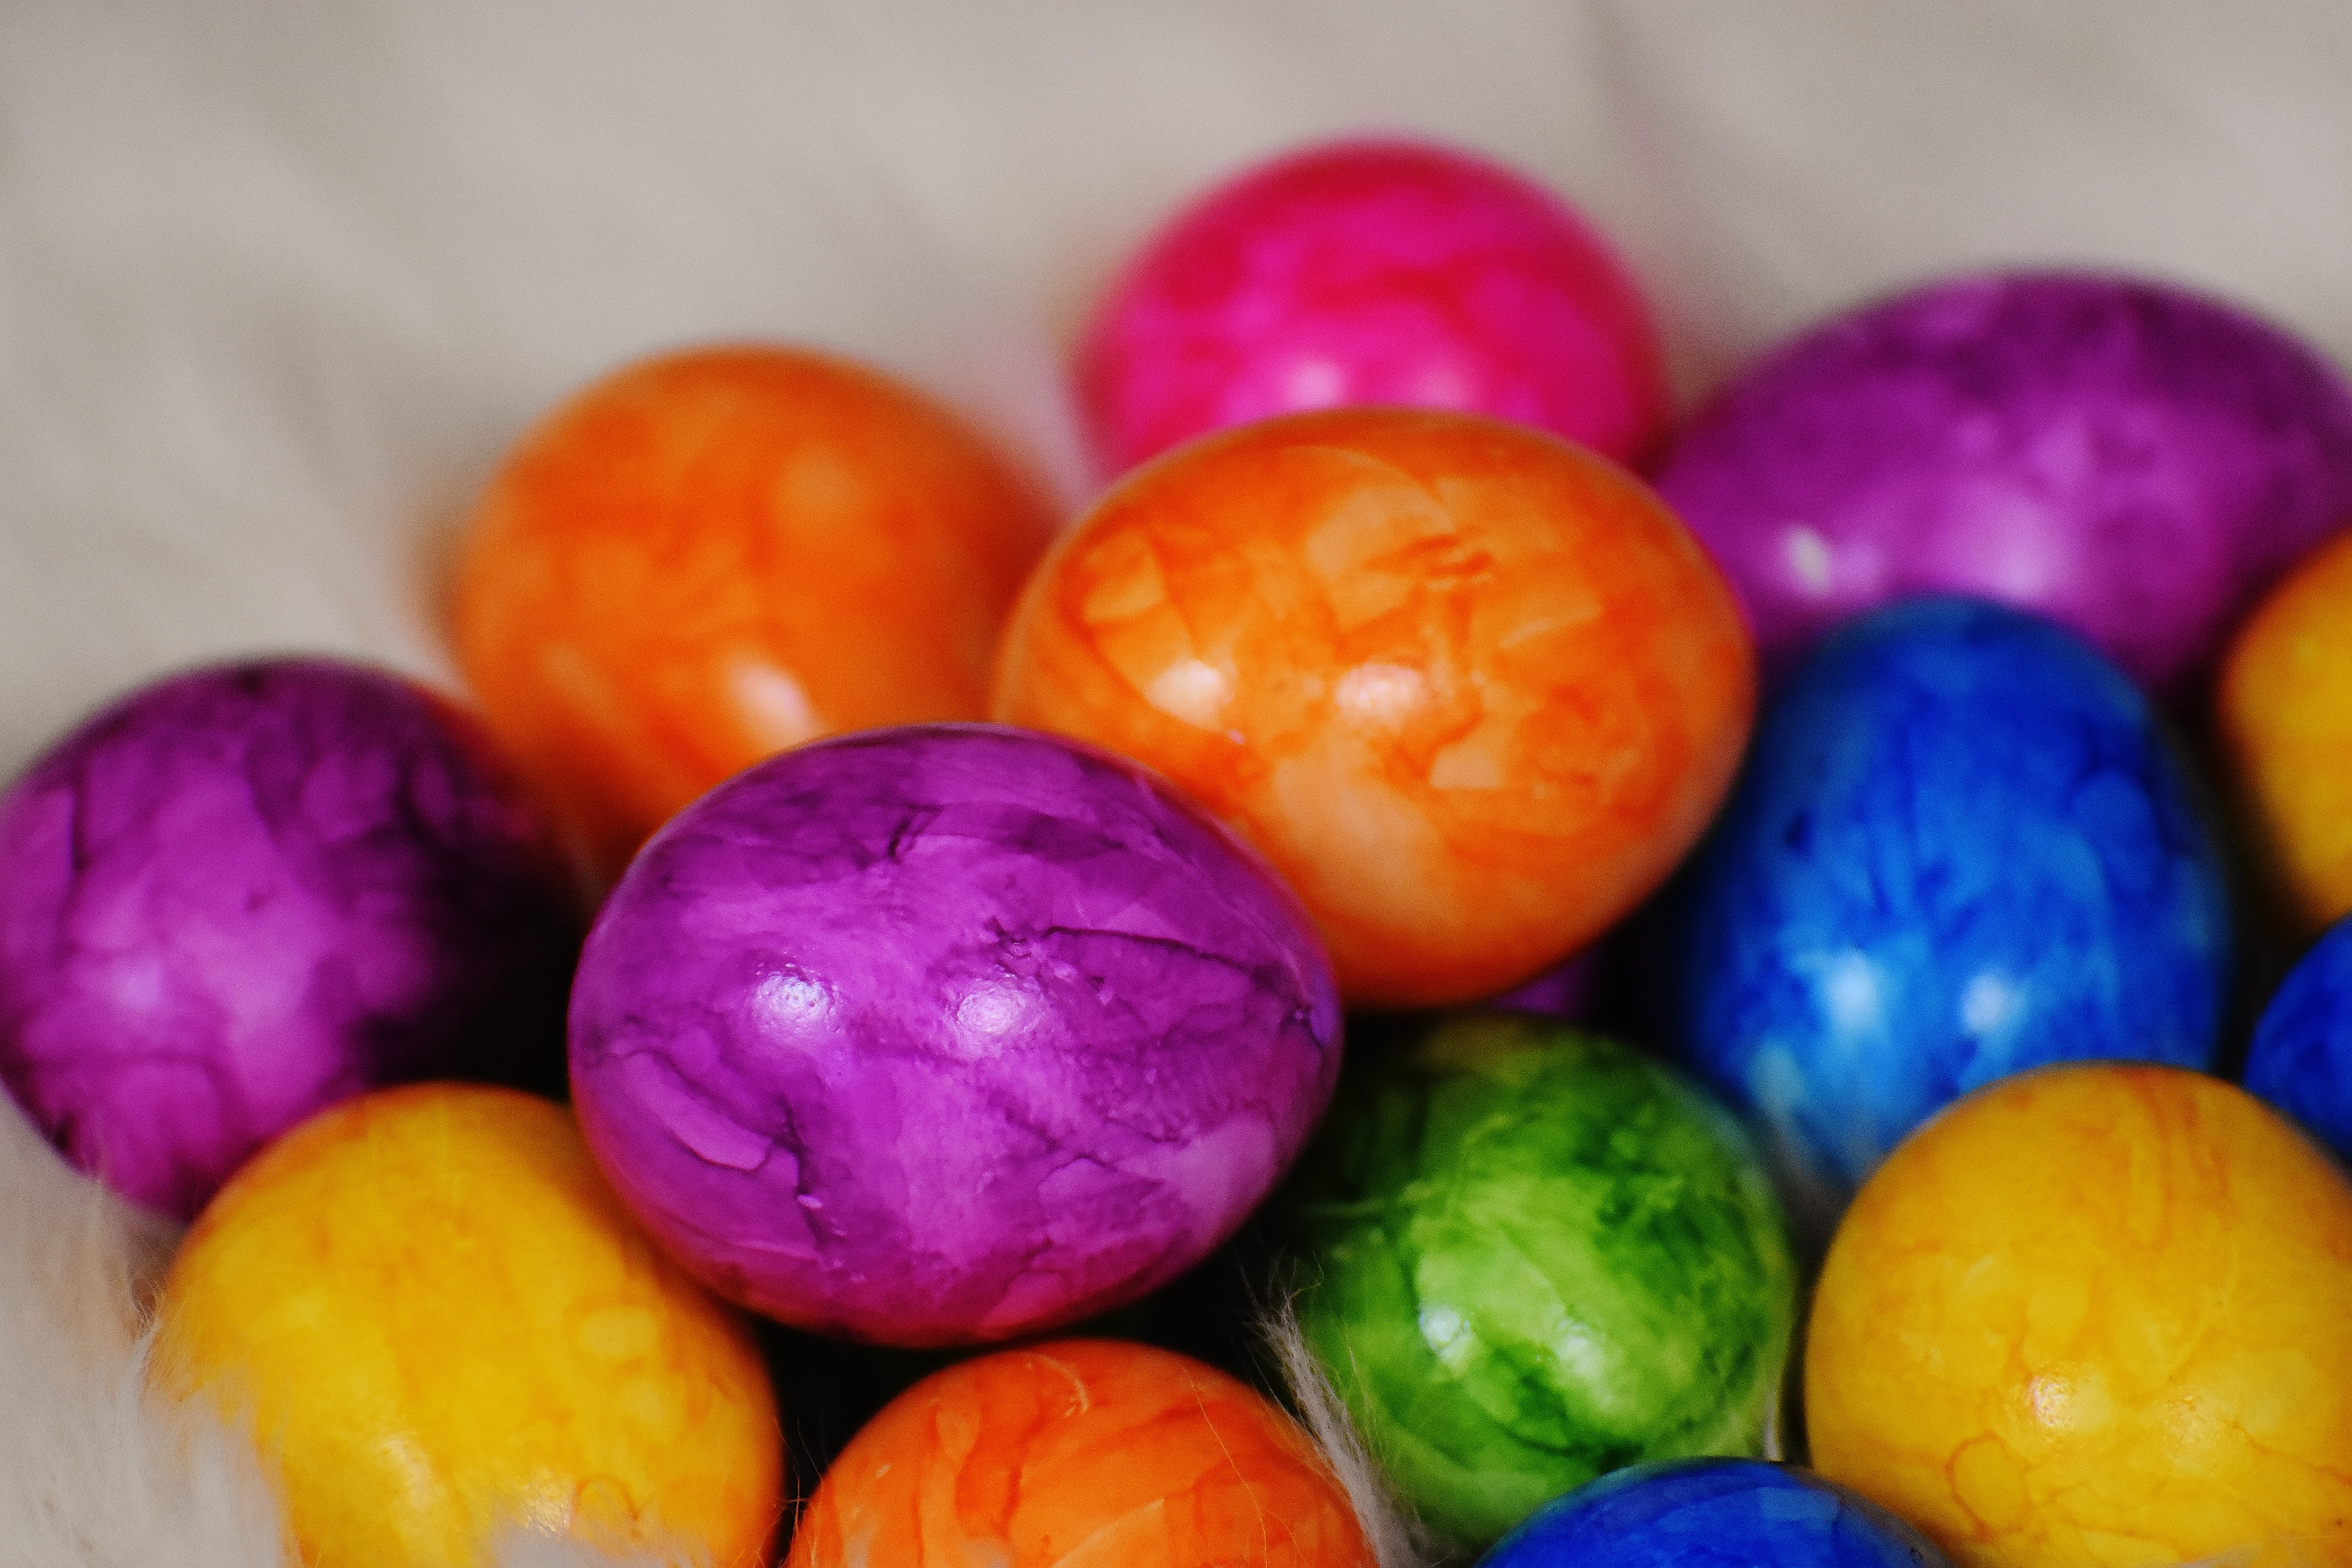
flower, food, produce, color, colorful, toy, egg, easter, colored, easter eggs, easter egg, happy easter, colorful eggs, boiled eggs, easter nest, colored eggs, dyed easter eggs